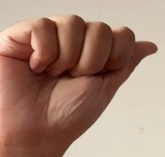
ASL sign: A